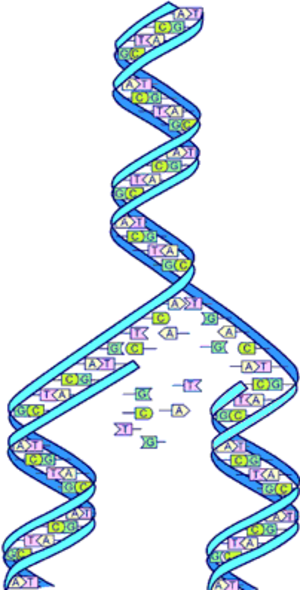
L'origine de la vie sur Terre demeure incertaine. Les plus anciens micro-organismes fossiles observés sont datés d'au moins 3,5 Ga durant le Paléoarchéen. Une étude publiée en 2015 sur des inclusions de carbone considérées comme d'origine organique leur assigne un âge de 4,1 milliards d'années et plus récemment des précipités hydrofuges sous-marins trouvés dans des roches sédimentaires ferrugineuses de la ceinture de roches vertes de Nuvvuagittuq ont été interprétés comme de possibles traces de vie il y a au moins 3,77 milliards d'années et peut-être 4,28 milliards d'années. Si leur origine biologique est confirmée, la vie pourrait donc être apparue dès l'Hadéen.